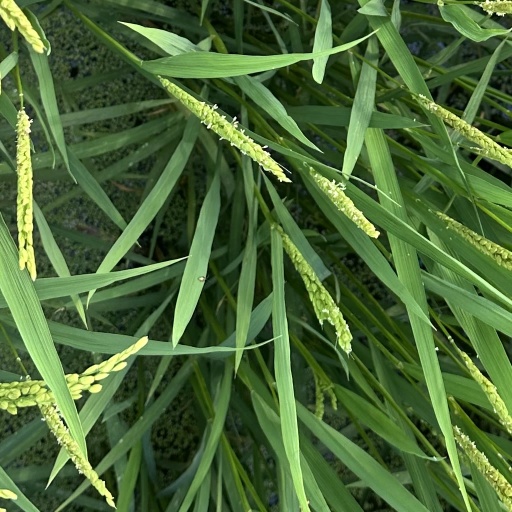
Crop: rice